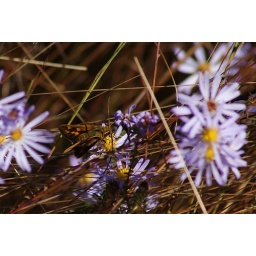
Paradise Public Fishing Area and Important Bird Area. Berrien County, Georgia. Skipper in flower basket PPFA 11-29-2009 DSC06980